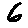
Label: 6